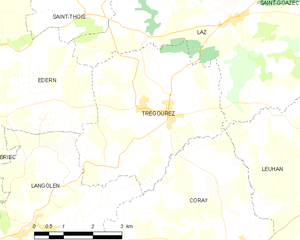
Trégourez [tʁeguʁɛs], située au cœur de la vallée de l'Odet, est une commune du département du Finistère, dans la région Bretagne, en France.